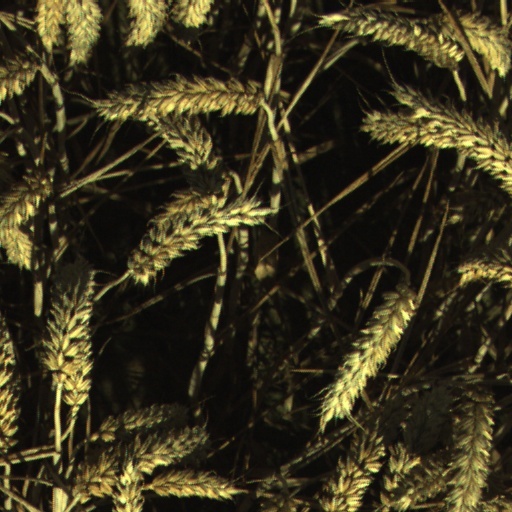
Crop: wheat